Canon EOS 250D

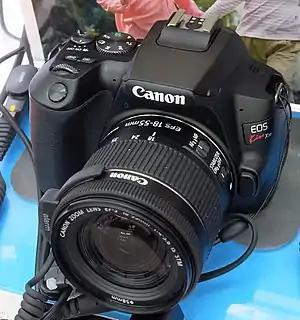
EOS Kiss X10 + EF-S18-55mm F4-5.6 IS STM

The Canon EOS 250D is a 24.1 megapixel entry-level digital single-lens reflex camera (DSLR) made by Canon. It was announced on 10 April 2019 with a suggested retail price of €549. It is also known as the EOS Kiss X10 in Japan and the EOS Rebel SL3 in North America and the EOS 200D Mark II in Australia and Asia.